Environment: real
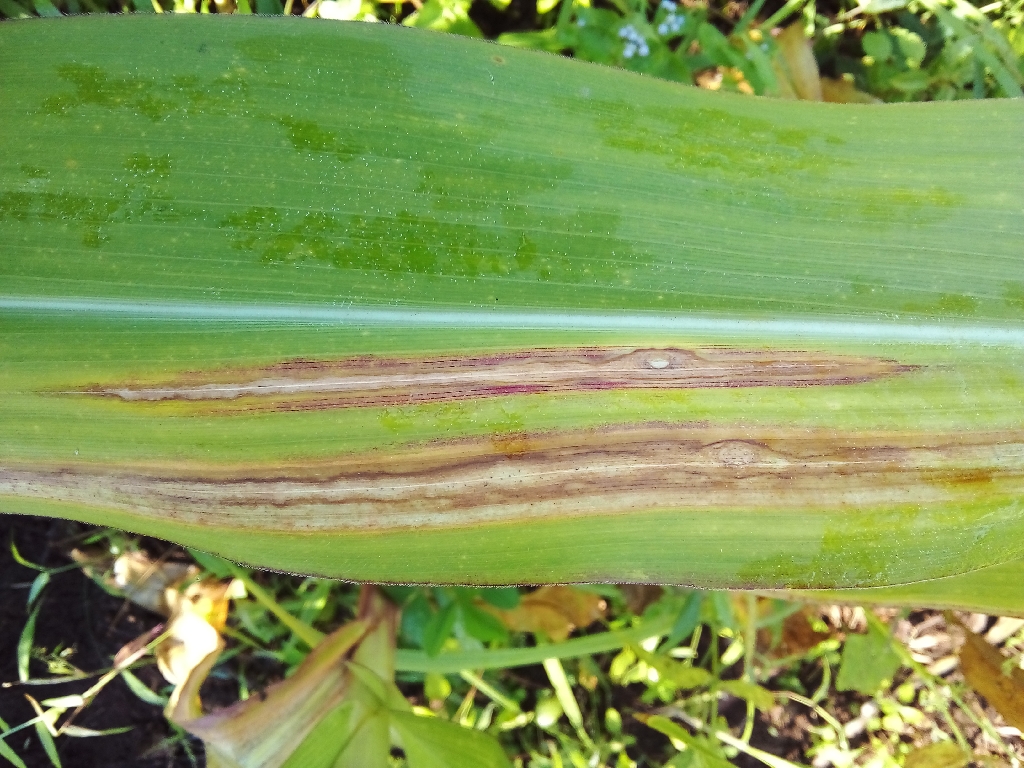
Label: northern_corn_leaf_blight